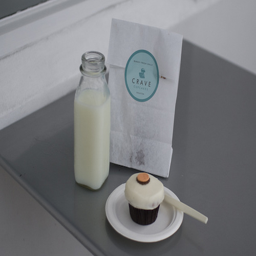
A cupcake on a small plate sitting next to a jar of milk.
A table topped with a cupcake and a bottle of milk.
A plate of cupcake is accompanied by a bottle of milk.
a bottle of milk next to a cupcake on a plate with a bag with a sign for Crave
A bottle of milk next to a cupcake.